Teenage Mutant Ninja Turtles (1987 TV series)

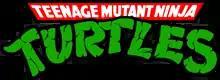

Teenage Mutant Ninja Turtles (also known as Teenage Mutant Hero Turtles in some regions) is an American science fiction animated television series produced by Fred Wolf Films and based on the comic book characters created by Kevin Eastman and Peter Laird. Set in New York City, the series follows the adventures of the Teenage Mutant Ninja Turtles and their allies as they battle the Shredder, Krang, and numerous other villains and criminals. The property was changed considerably from the darker-toned comics, to make it more suitable for children and families.